Marisa Roberto

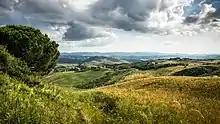
Volterra, Italy

In 2005, Roberto became an assistant professor in the Molecular and Integrative Neuroscience Department at the Scripps Research Institute and then the Committee on Neurobiology of Addictive Disorders in 2006. Roberto's research demonstrated the role of pro- and anti-stress neuropeptidergic (e.g. corticotropin-releasing factor, nociceptin, and neuropeptide Y) signaling on GABAergic transmission in the central amygdala following excessive drinking and alcohol dependence.